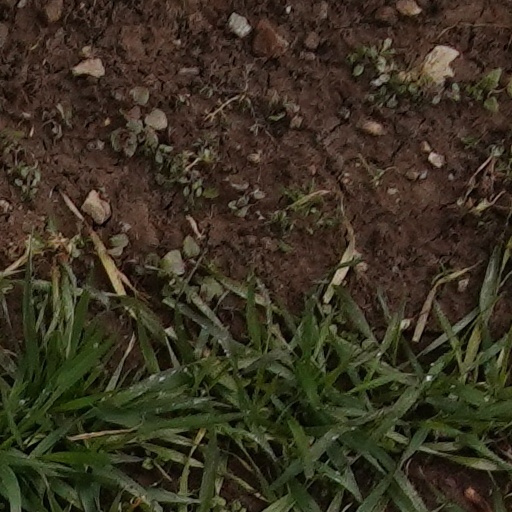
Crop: wheat